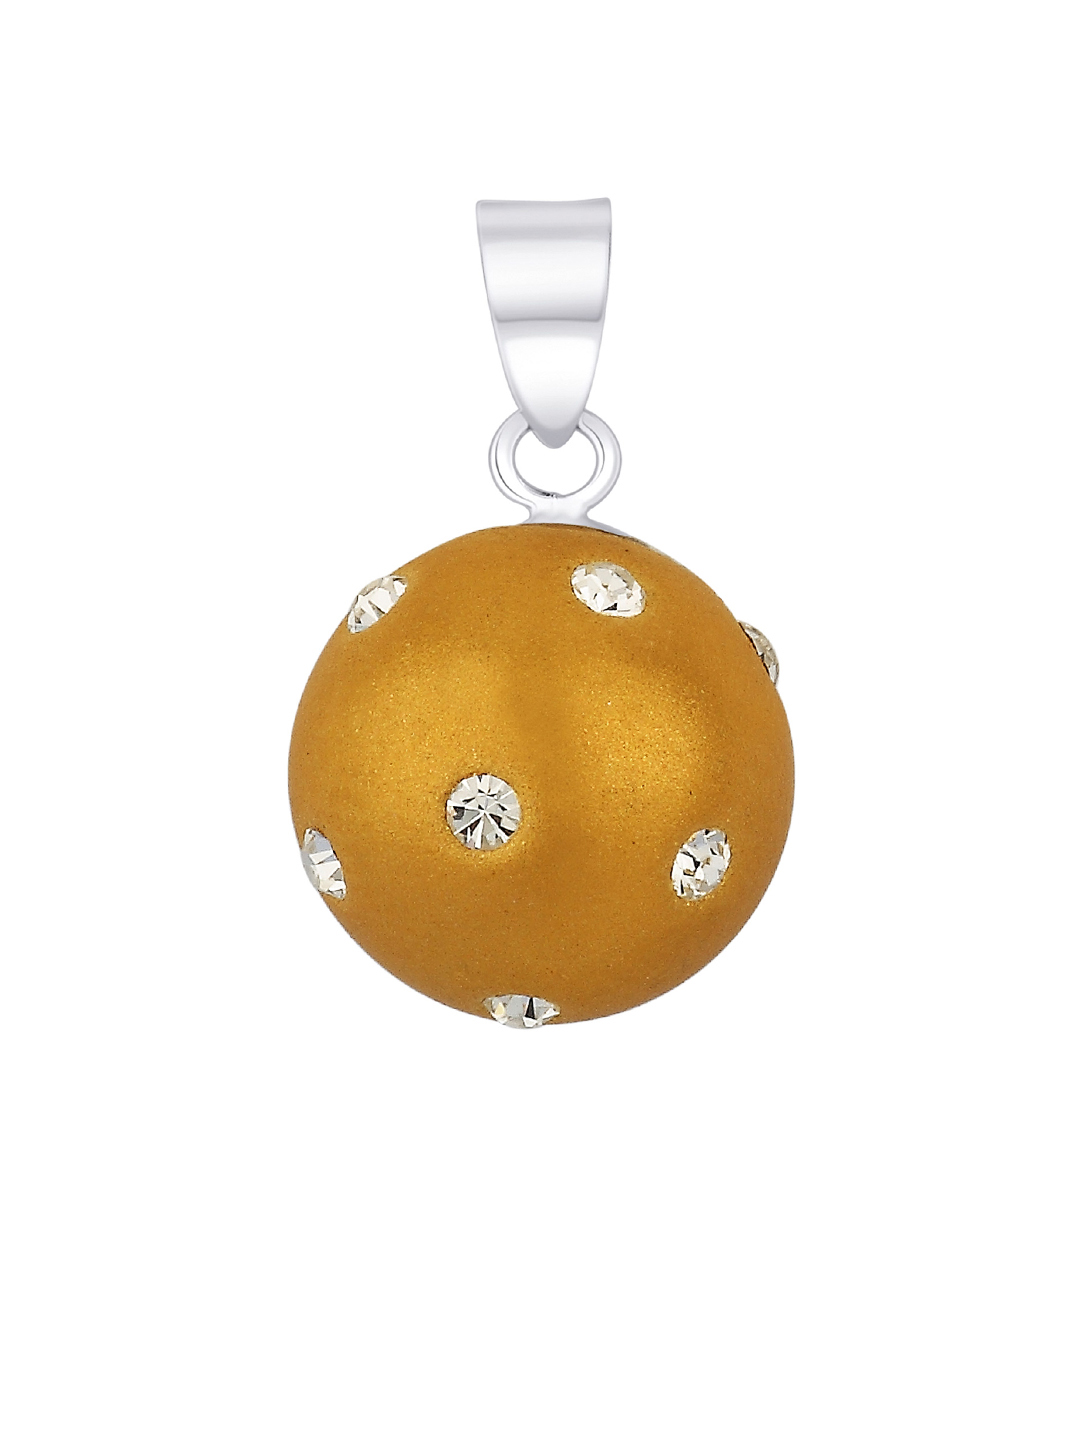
Lucera Women Silver Pendant
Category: Accessories / Jewellery / Pendant
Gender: Women
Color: Silver
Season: Summer 2015
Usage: Casual